Moorefield, West Virginia

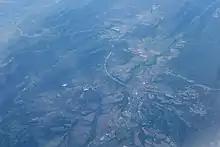
Aerial view of Moorefield and the surrounding terrain

Moorefield is situated in the South Branch Valley along the South Branch of the Potomac River. Native Americans populated this area for thousands of years. For centuries, they farmed along the river and hunted in the surrounding mountains. The historic Shawnee people, who spoke a Central Algonquian language in the same family as other tribes in their region, occupied this area when Anglo-European settlers began arriving in the early 18th century, attracted by the fertile land. This early settlement was centered on the community of Old Fields, referring to former Native American lands. This is located about five miles to the north of present-day Moorefield.